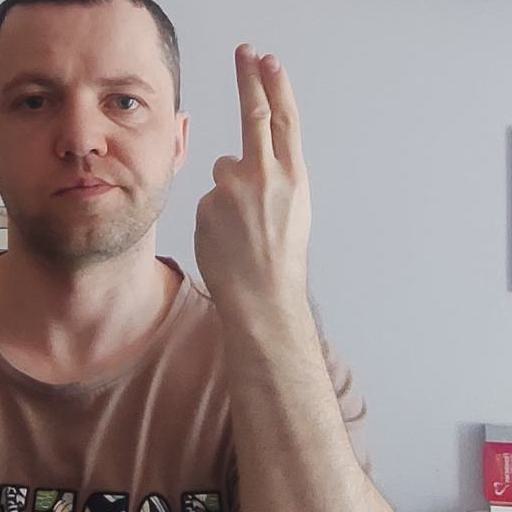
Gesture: two_up_inverted